Sandžak

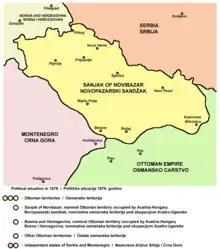
Sanjak of Novi Pazar, 1878

The second half of the 19th century was very important in terms of shaping the current ethnic and political situation in Sandžak. Austria-Hungary supported Sandžak's separation from the Ottoman Empire, or at least its autonomy within it. The reason was to prevent the kingdoms of Montenegro and Serbia from unifying, and allow Austria-Hungary's further expansion into the Balkans. Per these plans, Sandžak was seen as part of the Condominium of Bosnia and Herzegovina, while its Muslim population played a significant role, giving Austrian-Hungarians a pretext of protecting the Muslim minority from the Eastern Orthodox Serbs.